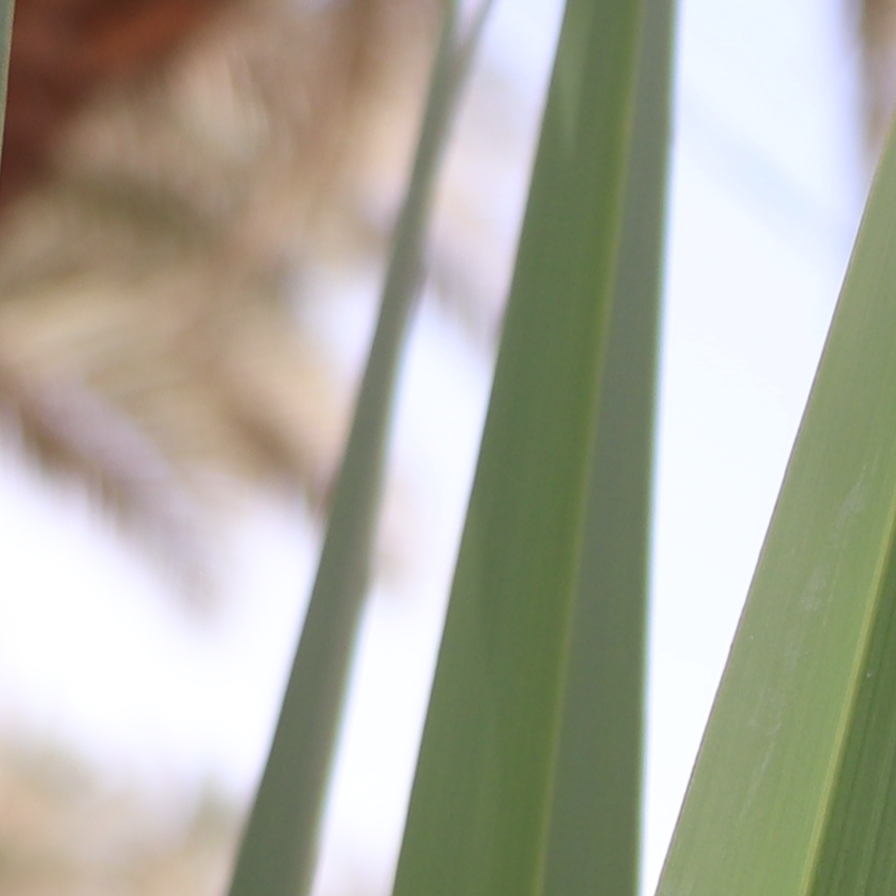
Label: Healthy